List of birds of New York (state)

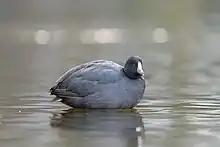
American coot in the Central Park Pond

Hummingbirds are small birds capable of hovering in mid-air due to the rapid flapping of their wings. They are the only birds that can fly backwards. Five species have been recorded in New York.